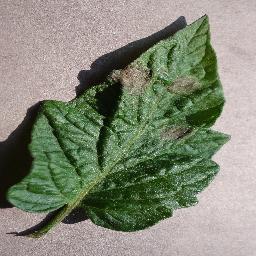
Label: Tomato___Late_blight